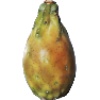
Label: Cactus fruit 1